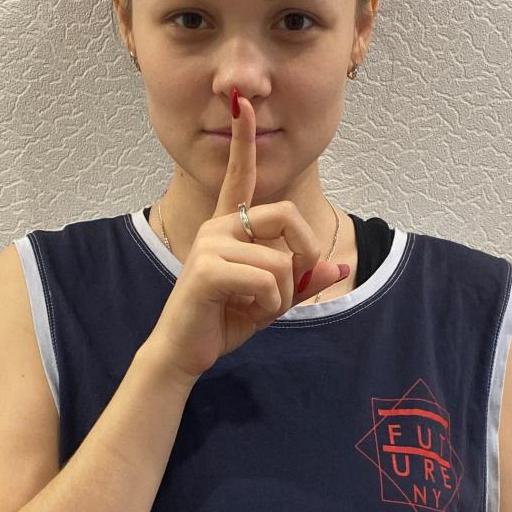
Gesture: mute